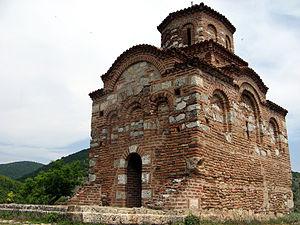
L'église de la Sainte-Trinité de Gornji Matejevac est une église orthodoxe serbe serbe située à Gornji Matejevac, dans le district de Nišava et sur le territoire de la Ville de Niš en Serbie. Elle est inscrite sur la liste des monuments culturels de grande importance de la République de Serbie.